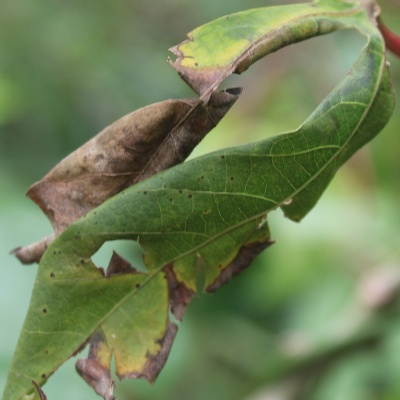
Crop: Cassava
Condition: bacterial blight